Cecil Godby

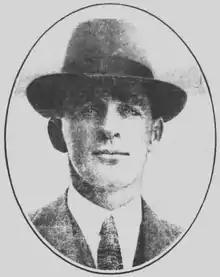
Cecil Godby, 1922.

Cecil Godby (1879 - 1963) was an Australian racehorse jockey and trainer who was inducted into the Australian Racing Hall of Fame in 2016.